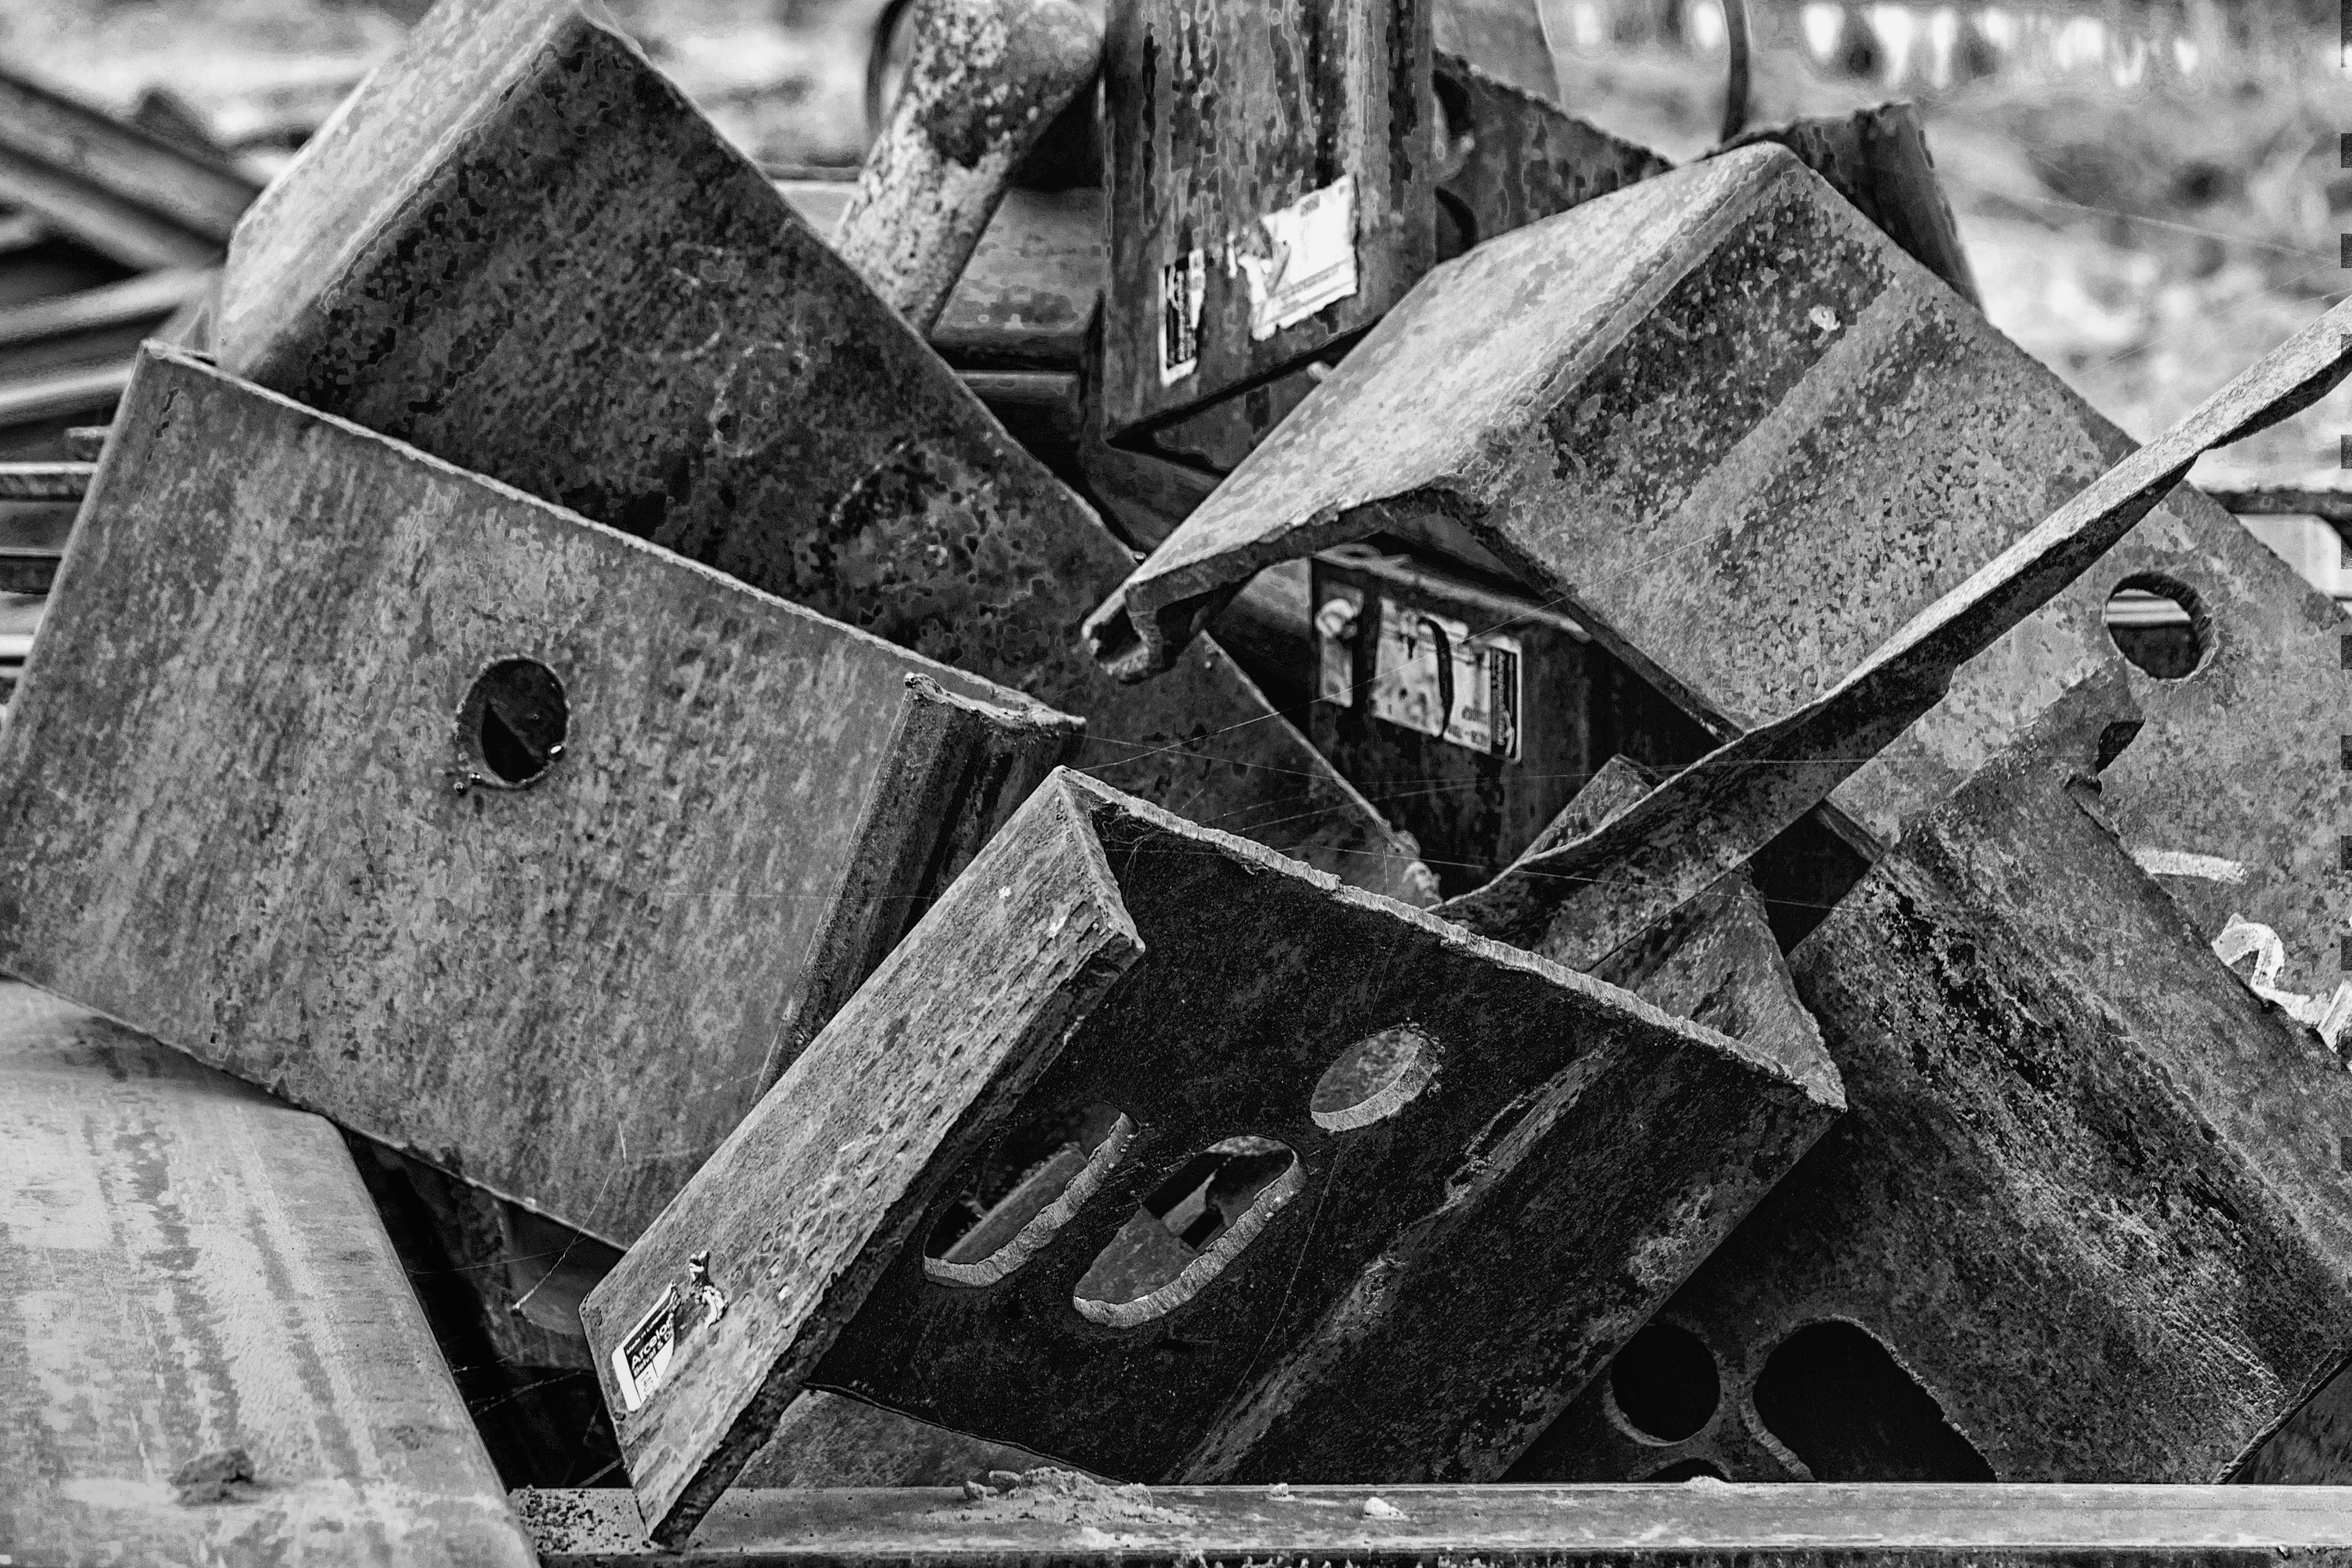
outdoor, rock, black and white, wood, white, photography, texture, number, rust, metal, contrast, nikon, black, monochrome, closeup, material, blackandwhite, nederland, netherlands, outdoorphotography, photograph, iron, shape, paulvandevelde, pdvandevelde, padagudaloma, nederlandinfotos, roest, ijzer, metaal, monochroom, monochrome photography